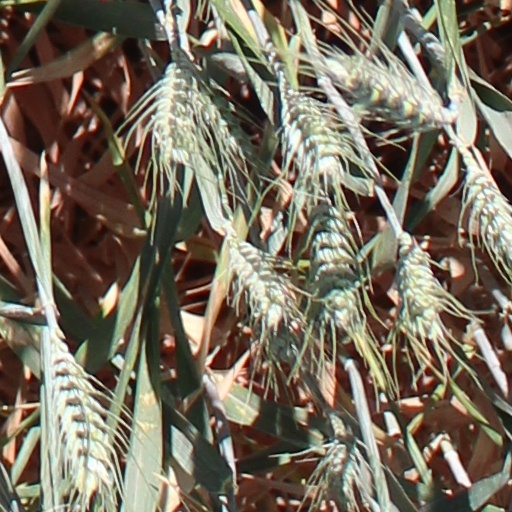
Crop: wheat